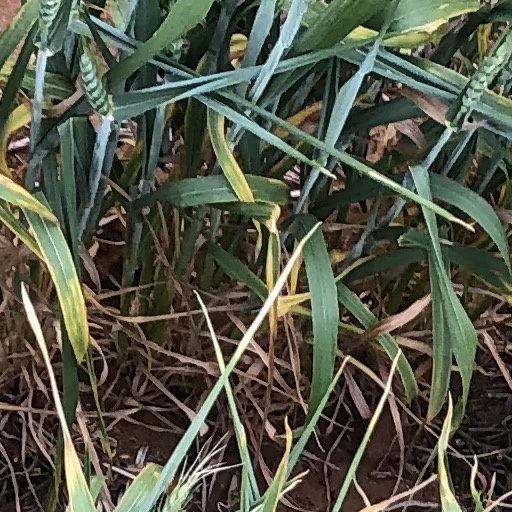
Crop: wheat